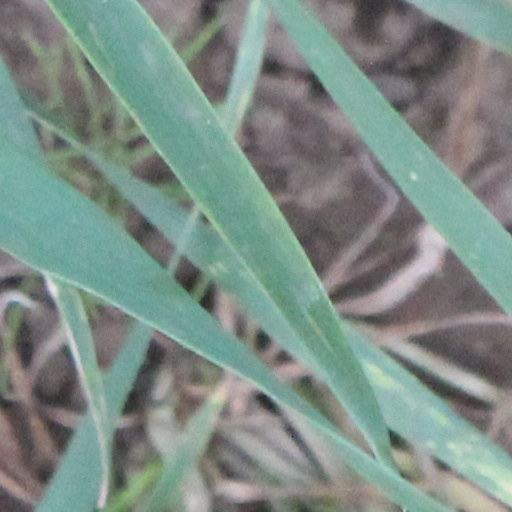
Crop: wheat